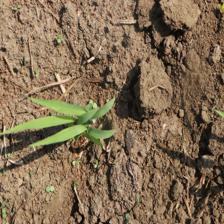
Label: Sorghum